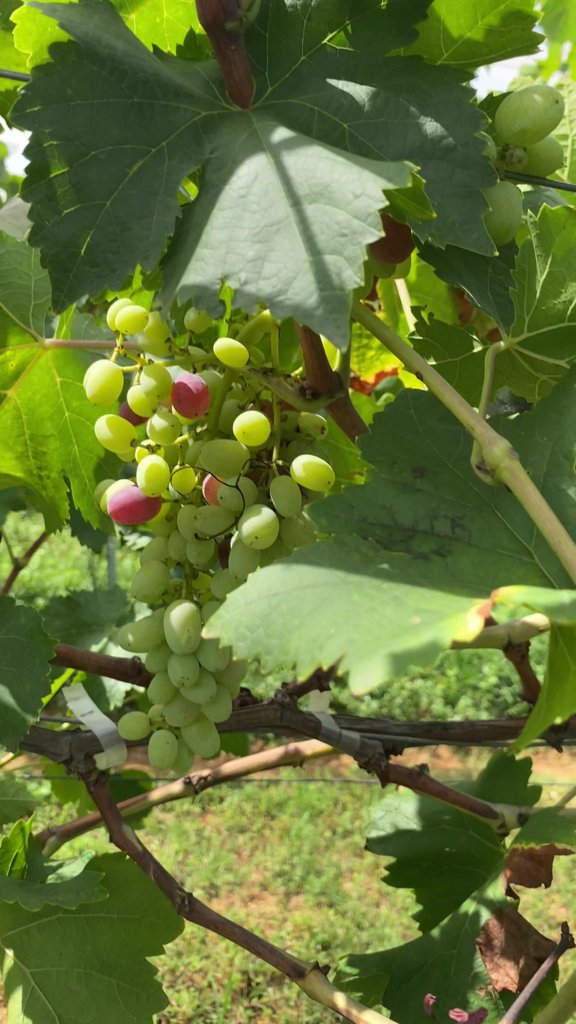
Berries visible: 74
Grape clusters: 2